Samuel Rolle (1669–1735)

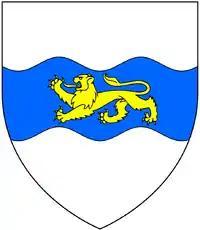
Arms of Lovering of Hudscott, Chittlehampton, as seen on Rolle mural monument, as escutcheon of pretence, Chittlehampton Church: "Argent, on a fesse wavy azure a lion passant or"

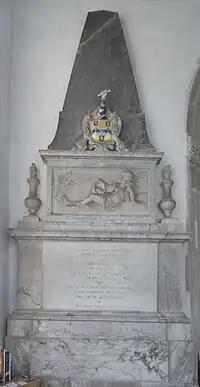
Rolle mural monument, Chittlehampton Church

He married Dorothy Lovering (d.1735), daughter and co-heiress of John Lovering of Hudscott, Chittlehampton, a merchant of Barnstaple, Devon.